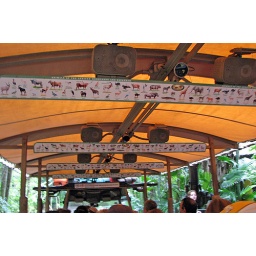
The animal identification signs in the truck on the Kilimanjaro safari. Animal Kingdom, Disney World, Orlando, Florida, October 2007.